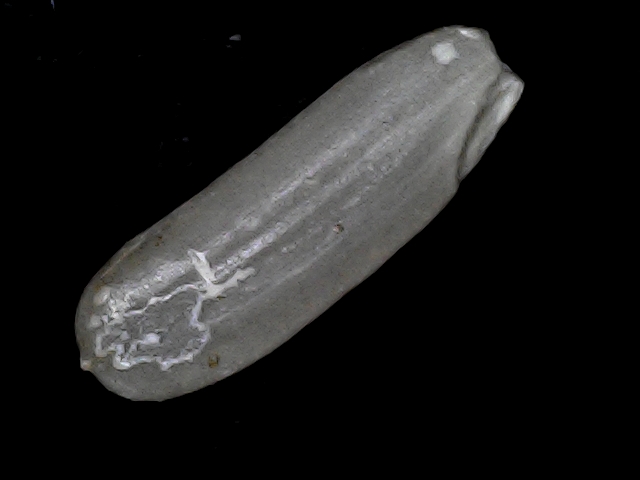
Rice variety: BD75